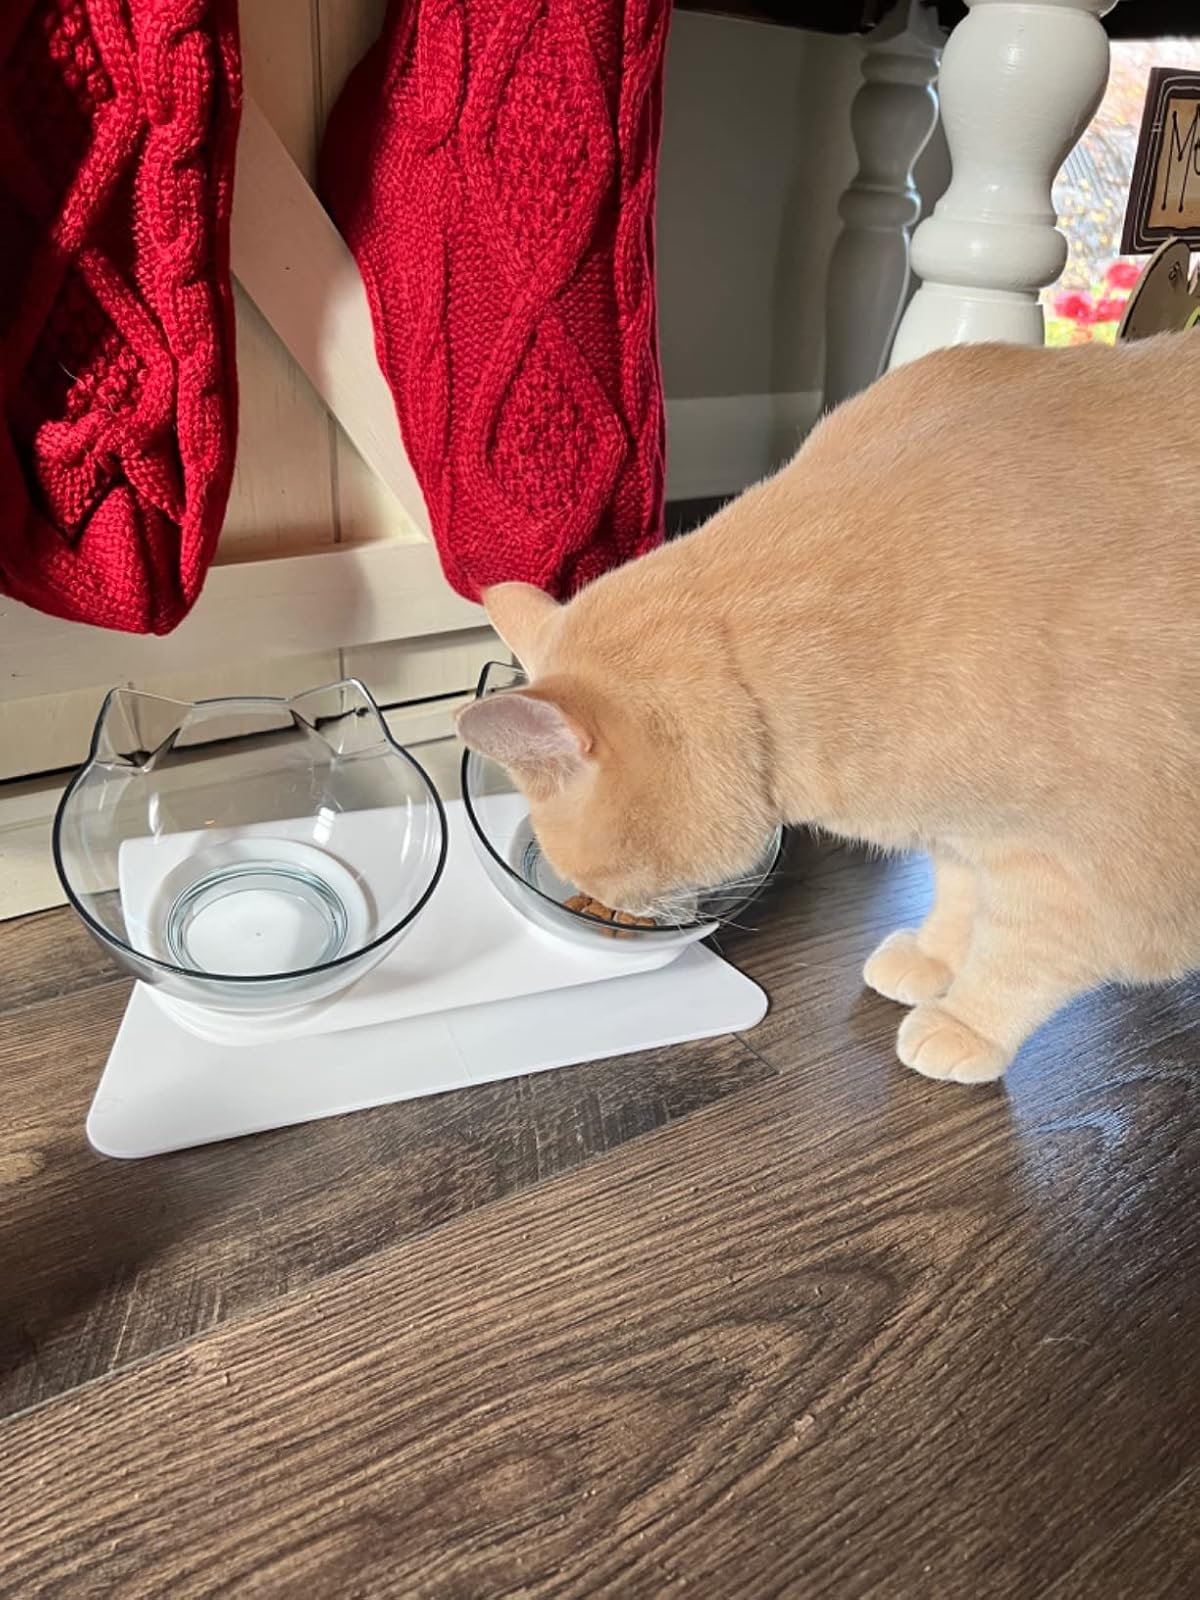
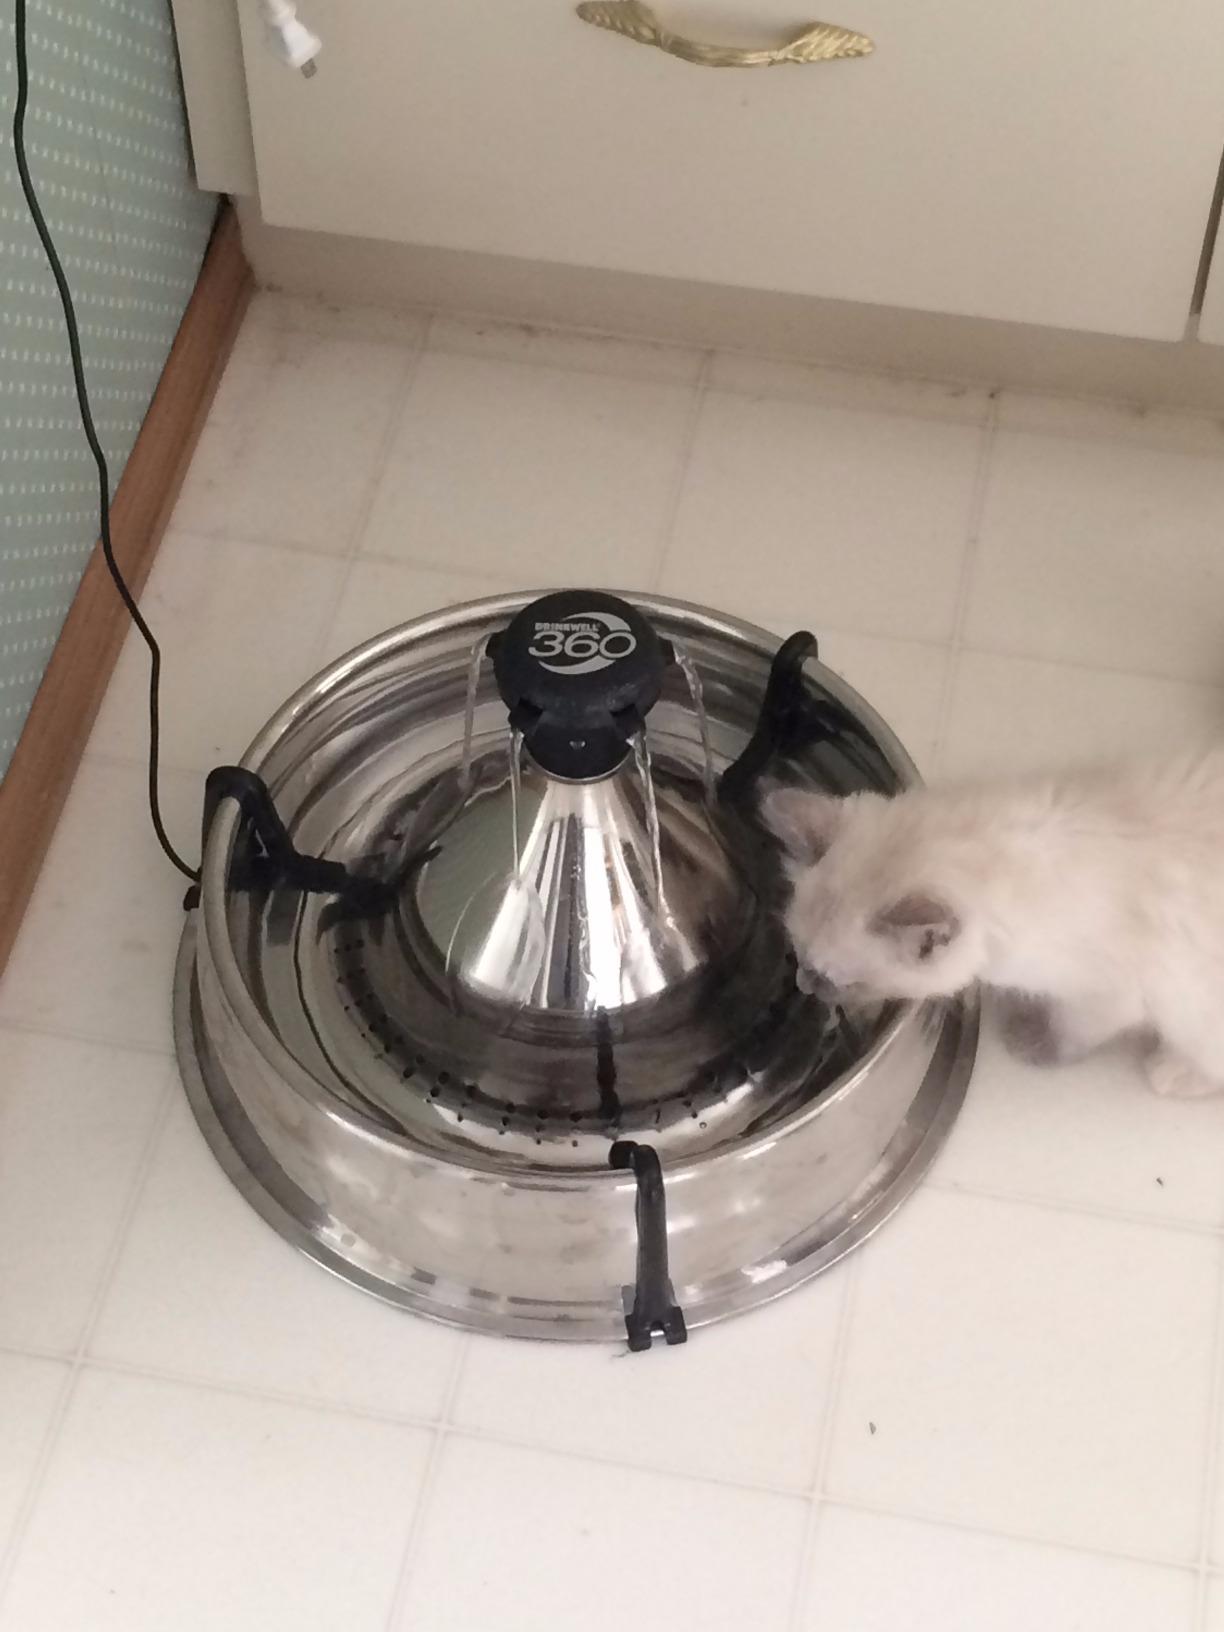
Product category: items_bowl
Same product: no